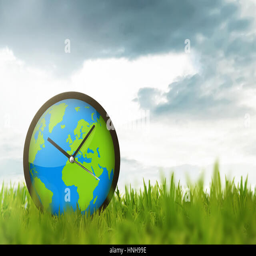
clock of globe on the meadow .